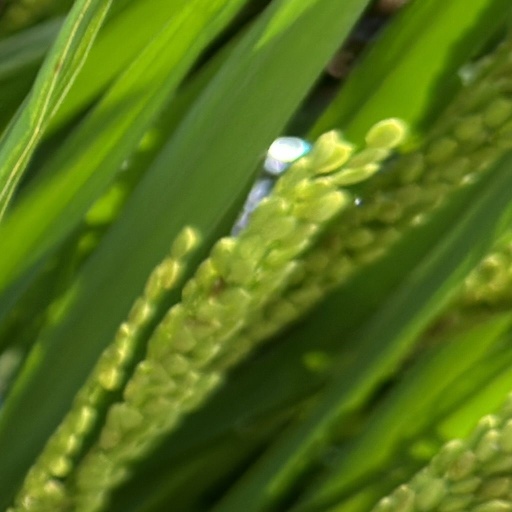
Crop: rice